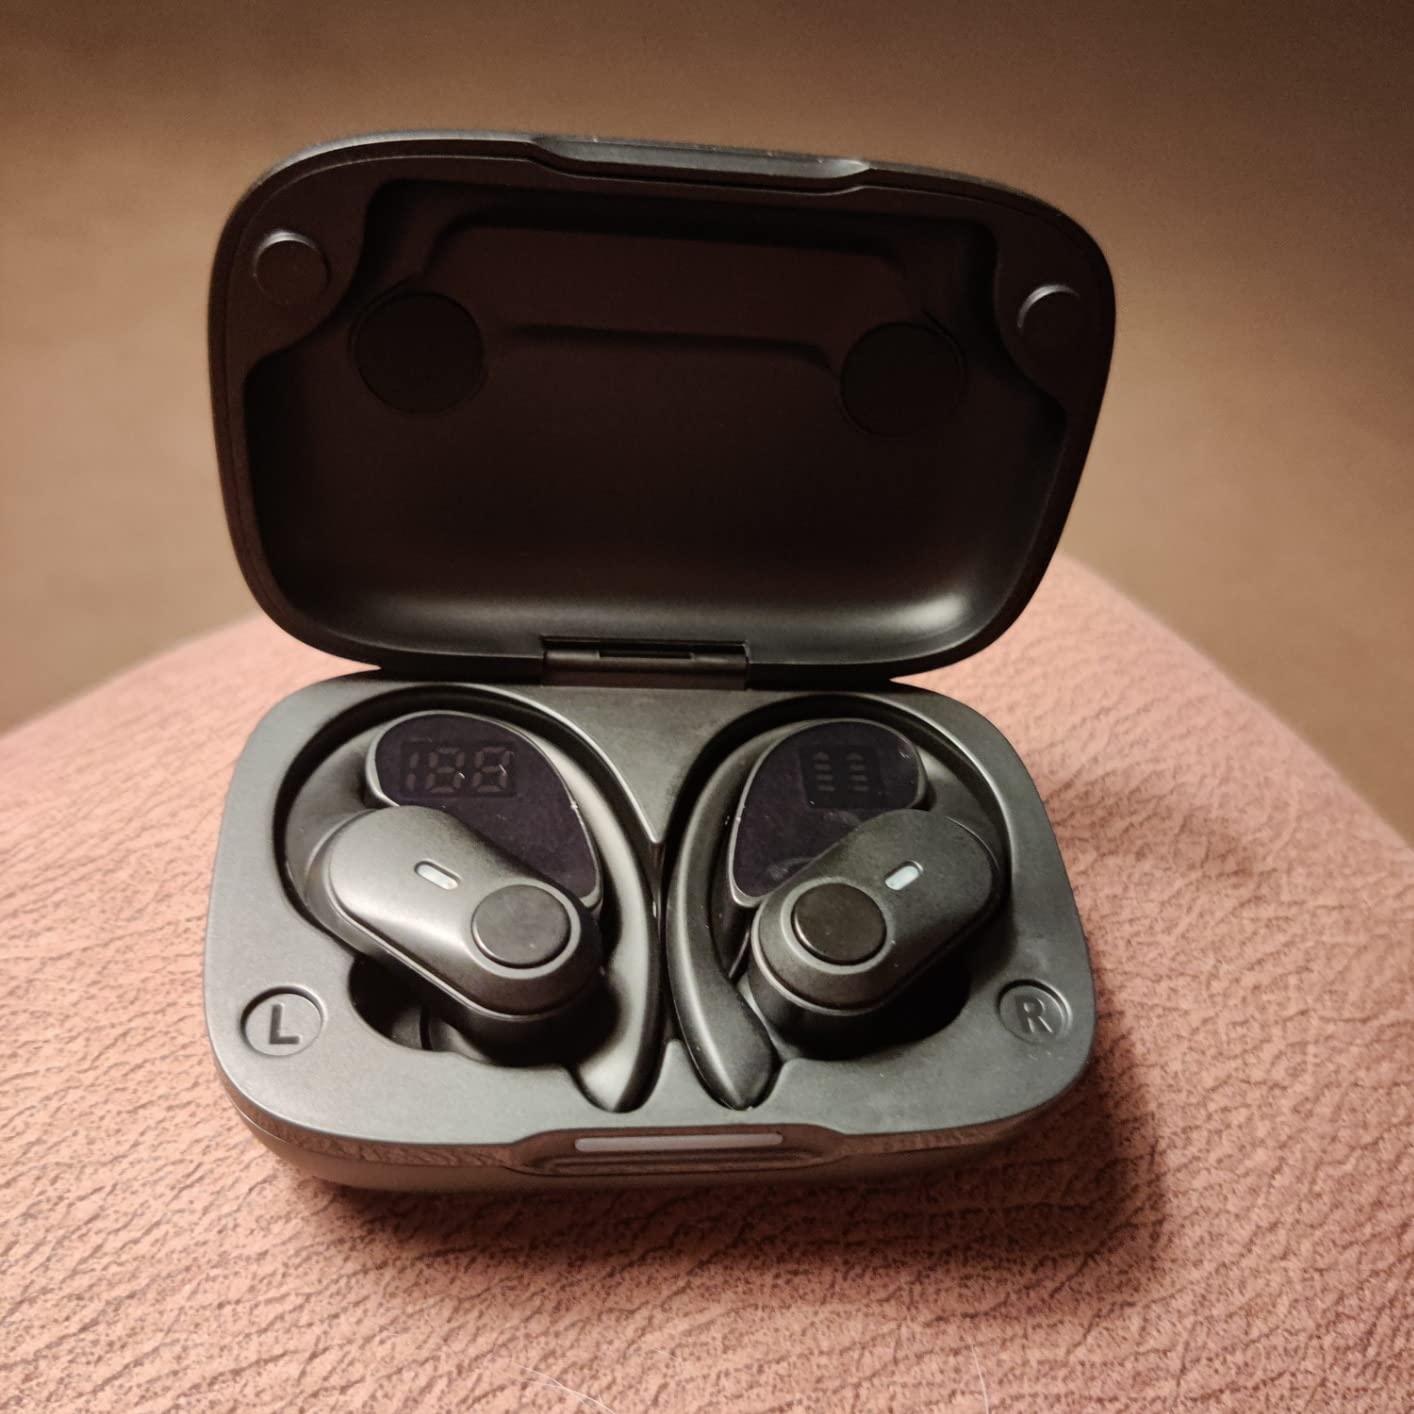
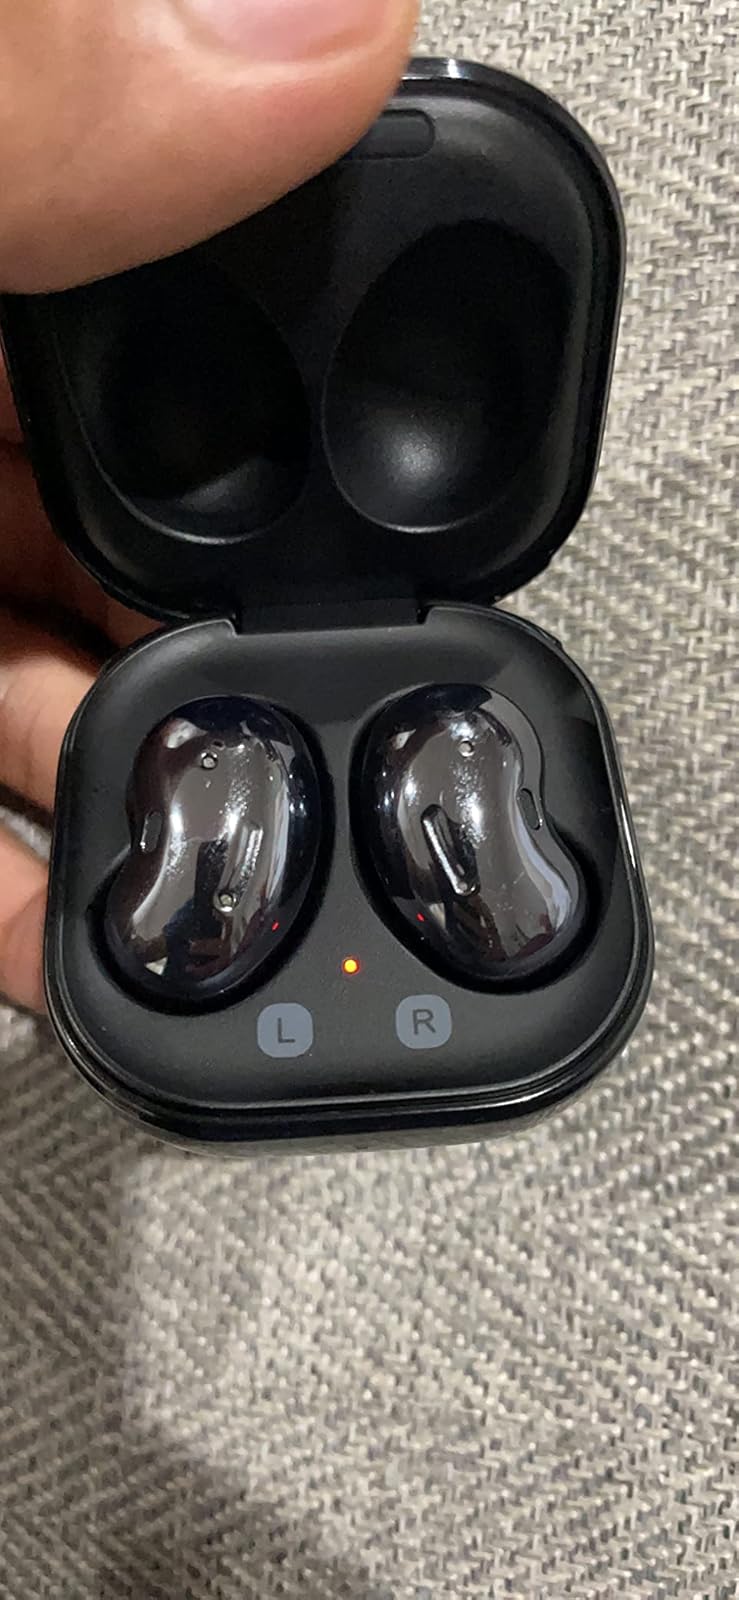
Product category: earbuds
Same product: no